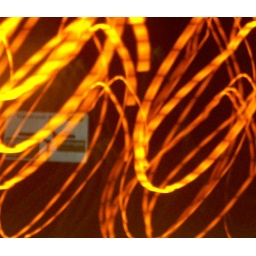
street lights...see the motorway sign in the background